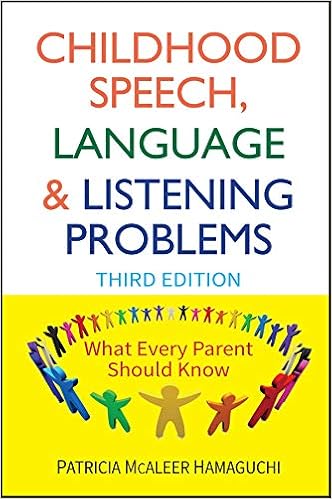
Childhood Speech, Language, and Listening Problems
Category: Books
From the Inside Flap THE ESSENTIAL RESOURCE FOR PARENTS—REVISED AND UPDATED Does your child have trouble learning to talk, putting sentences together, following directions, or being understood? Is explaining and describing a challenge? In this revised edition of Childhood Speech, Language, and Listening Problems , speech-language pathologist Patricia Hamaguchi—who has been helping children overcome problems like these for nearly thirty years—answers your questions to help you determine what's best for your child. It includes the following: A complete description of all major communication disorders: what to look for, how therapy would be carried out, and what you can do at home to help A complete description of all major communication disorders: what to look for, how therapy would be carried out, and what you can do at home to help Help with navigating the evaluation process, understanding report jargon, and acclimating to special education Help with navigating the evaluation process, understanding report jargon, and acclimating to special education Updated details about new interventions and cutting-edge research in the field Updated details about new interventions and cutting-edge research in the field Expanded information about autism spectrum disorders, neurobiological disorders, and auditory processing disorders Expanded information about autism spectrum disorders, neurobiological disorders, and auditory processing disorders A new chapter on social language skills, play concerns, and quirky behaviors A new chapter on social language skills, play concerns, and quirky behaviors "Provides valuable information for parents of children with speech, language, and listening problems." —Sandra C. Holley, Ph.D., Former President, American Speech-Language-Hearing Association From the Back Cover THE ESSENTIAL RESOURCE FOR PARENTSREVISED AND UPDATED Does your child have trouble learning to talk, putting sentences together, following directions, or being understood? Is explaining and describing a challenge? In this revised edition of Childhood Speech, Language, and Listening Problems , speech-language pathologist Patricia Hamaguchiwho has been helping children overcome problems like these for nearly thirty yearsanswers your questions to help you determine what's best for your child. It includes the following: A complete description of all major communication disorders: what to look for, how therapy would be carried out, and what you can do at home to help A complete description of all major communication disorders: what to look for, how therapy would be carried out, and what you can do at home to help Help with navigating the evaluation process, understanding report jargon, and acclimating to special education Help with navigating the evaluation process, understanding report jargon, and acclimating to special education Updated details about new interventions and cutting-edge research in the field Updated details about new interventions and cutting-edge research in the field Expanded information about autism spectrum disorders, neurobiological disorders, and auditory processing disorders Expanded information about autism spectrum disorders, neurobiological disorders, and auditory processing disorders A new chapter on social language skills, play concerns, and quirky behaviors A new chapter on social language skills, play concerns, and quirky behaviors "Provides valuable information for parents of children with speech, language, and listening problems." Sandra C. Holley, Ph.D., Former President, American Speech-Language-Hearing Association About the Author PATRICIA M C ALEER HAMAGUCHI, M.A., CCC-SLP, holds a master's degree in speech-language pathology and is certified by the American Speech-Language-Hearing Association. She has been a practicing speech-language pathologist for nearly thirty years and has written several books on related topics. She has a private practice in Cupertino, California, and resides nearby with her husband and two children.
Features: The essential, up-to-date guide for helping children with language and listening problems | Does your child have trouble getting the right words out, following directions, or being understood? In this revised new edition of | Childhood Speech, Language, and Listening Problems | , speech-language pathologist Patricia Hamaguchi-who has been helping children overcome problems like these for more than thirty years-answers your questions to help you determine what's best for your child. This newest edition: * | Expands on speech and articulation issues affecting toddlers * | Includes a new chapter on socially "quirky" children | Explains how to get the right help for your child, including when to wait before seeking help, how to find the right specialist, and how the problem may affect your child academically, socially, and at home | Explains how to get the right help for your child, including when to wait before seeking help, how to find the right specialist, and how the problem may affect your child academically, socially, and at home | Covers major revisions in educational laws and programs and insurance coverage as well as current information on new interventions and cutting-edge research in the field | Covers major revisions in educational laws and programs and insurance coverage as well as current information on new interventions and cutting-edge research in the field | Updates information on autism spectrum disorders, neurobiological disorders, and auditory processing disorders | Updates information on autism spectrum disorders, neurobiological disorders, and auditory processing disorders | "Provides valuable information for parents of children with speech, language, and listening problems."-Sandra C. Holley, Ph.D., Former President, American Speech-Language-Hearing Association (on the Second Edition) | "Provides valuable information for parents of children with speech, language, and listening problems."-Sandra C. Holley, Ph.D., Former President, American Speech-Language-Hearing Association (on the | Second Edition | ) | More than 1.1 million children receive special education services each year to address speech and language problems, and many others struggle with language and listening to some degree. If your child is one of them, this book gives you the crucial and up-to-date guidance you need to help him or her both in school and at home.